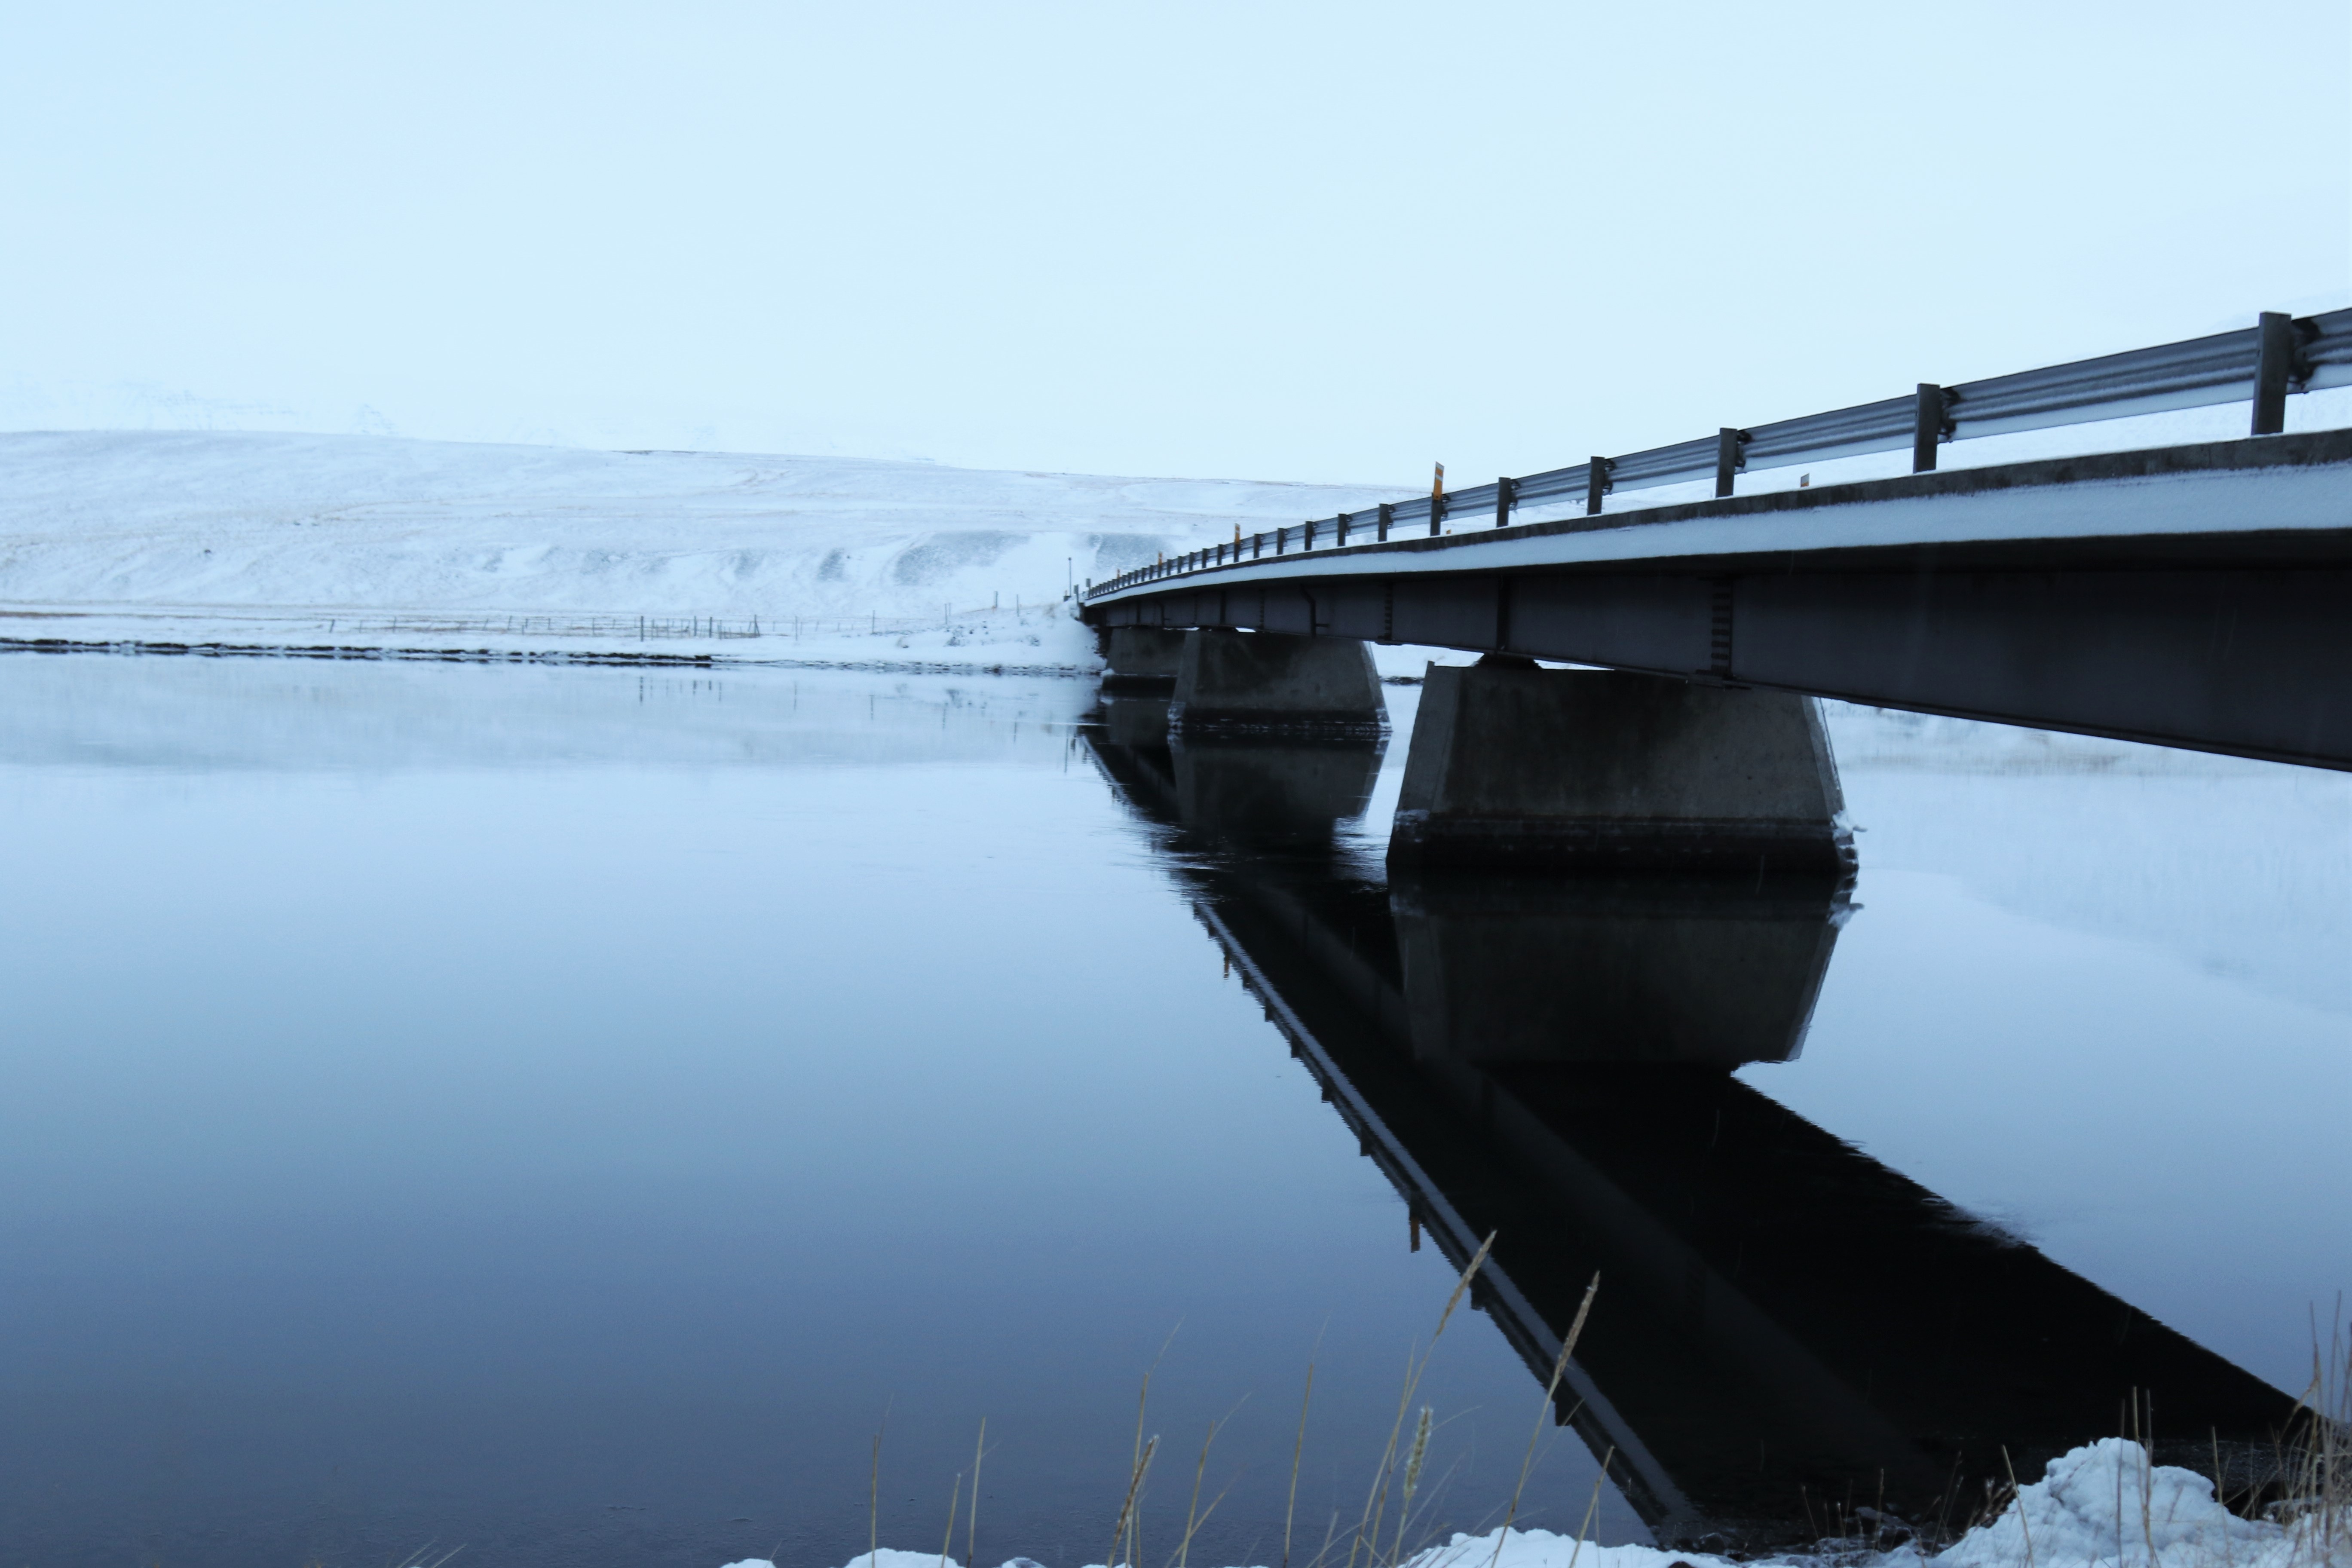
sea, water, snow, winter, dock, bridge, reflection, vehicle, reservoir, waterway, channel